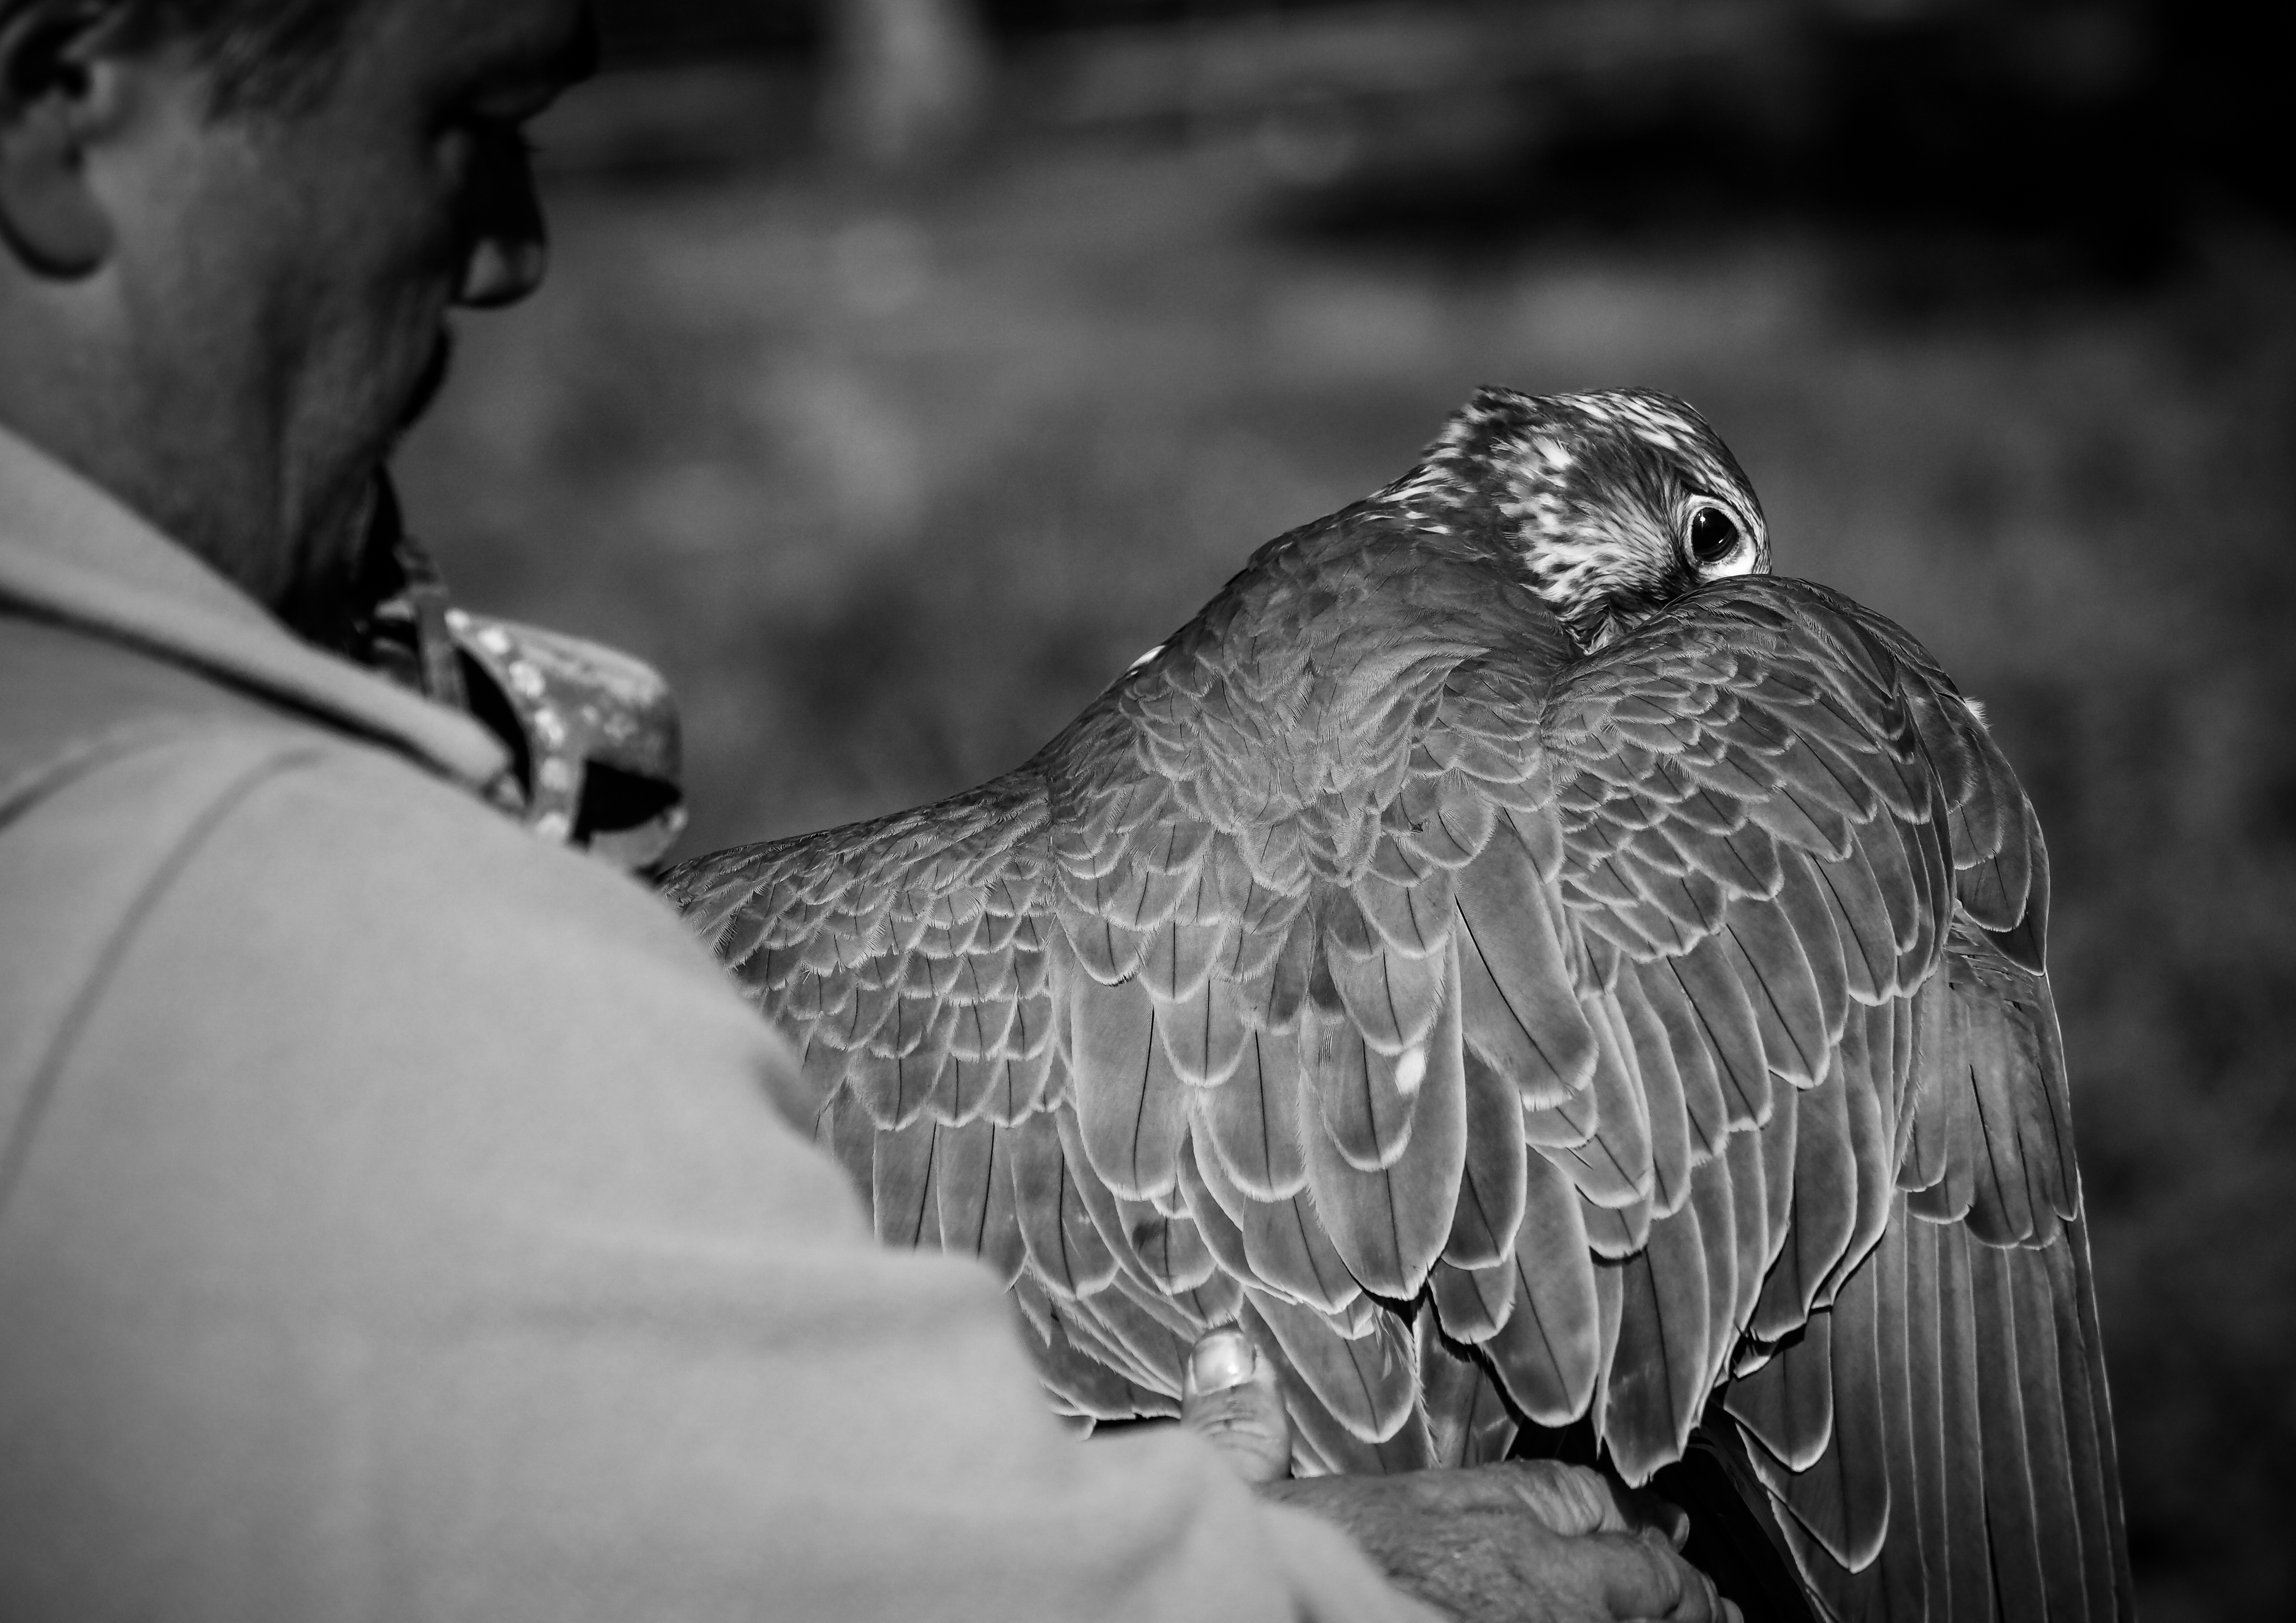
bird, wing, black and white, white, photography, beak, black, monochrome, bird of prey, close up, olympusomdem1markii, em1ii, monochrome photography